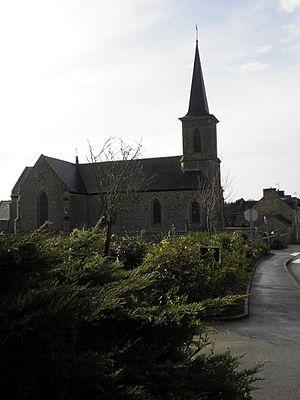
Église saint-Michel de Saint-Michel-de-Plélan (22).
Saint-Michel-de-Plélan [sɛ̃miʃɛldəplelɑ̃] est une commune française située dans le département des Côtes-d'Armor en région Bretagne.
La liste des églises des Côtes-d'Armor recense de la manière la plus complète possible les églises, cathédrales et basiliques situées dans le département français des Côtes-d'Armor.